Burdell, Queensland

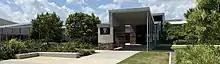
North Shore State School, 2020

Bohlevale State School is a government primary (Early Childhood-6) school for boys and girls at Bohlevale School Road. It includes a special education program. In 2018, the school had an enrolment of 796 students with 61 teachers (58 full-time equivalent) and 32 non-teaching staff (21 full-time equivalent). In 2022, the school had 548 students with 44 teachers (41 full-time equivalent) and 31 non-teaching staff (20 full-time equivalent).